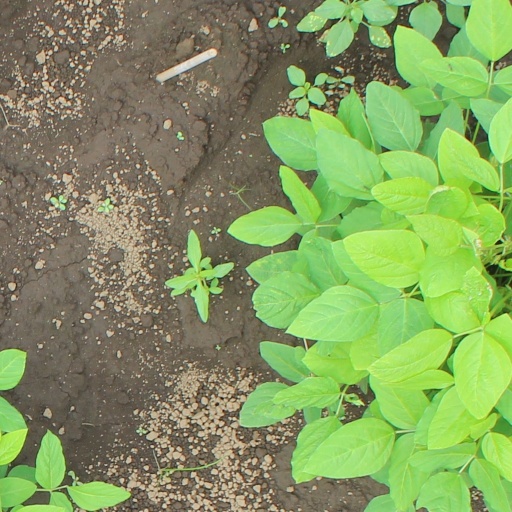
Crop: soybean